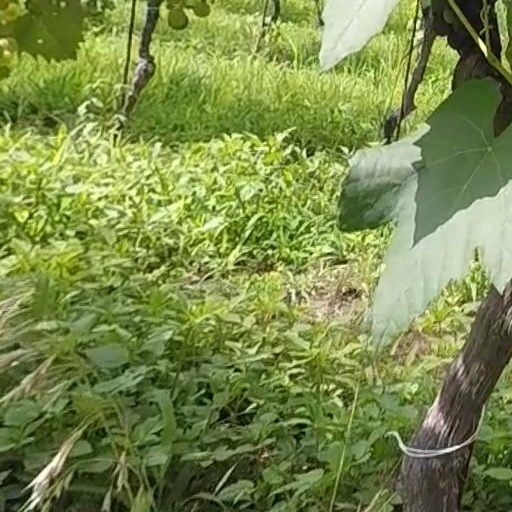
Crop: grape